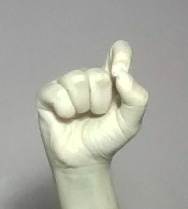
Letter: fa